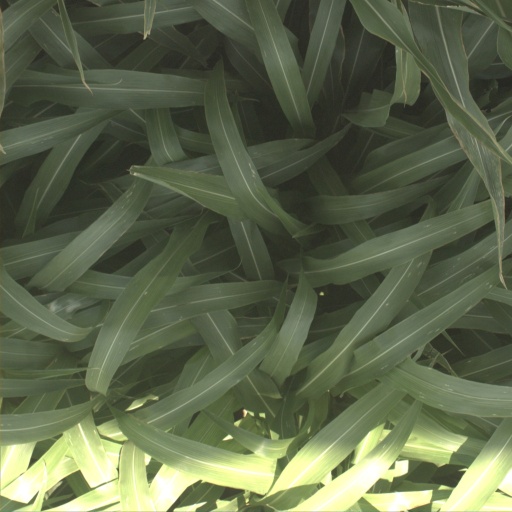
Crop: sorghum